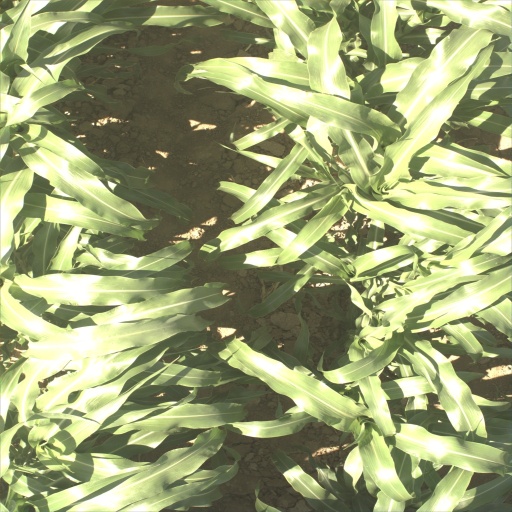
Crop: sorghum